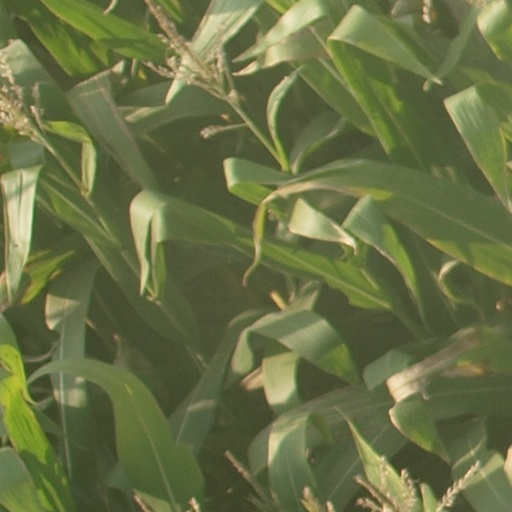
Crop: maize; corn